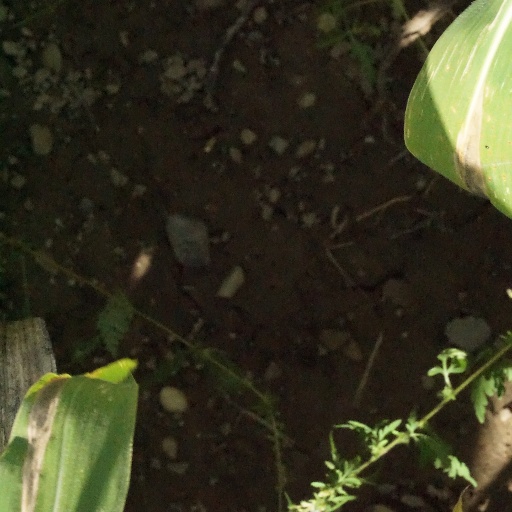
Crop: maize; corn